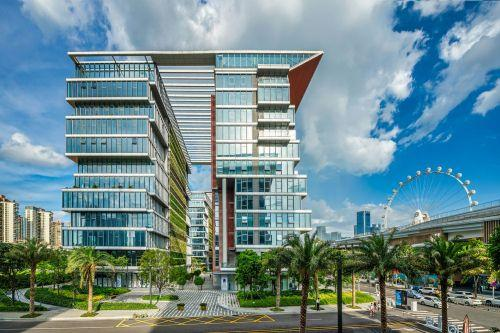
地标名称：欢乐港湾海府1号
所在城市：深圳市·宝安区